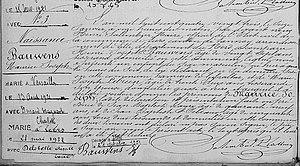
Registre des naissances de la commune Leers, année 1883, 1er feuillet, verso, acte n° 3.
Maurice Bauwens est un Capitaine aviateur de l'armée française, né le 15 janvier 1883 à Leers et décédé le 21 octobre 1951 dans la même commune. Pionnier de l'aviation militaire, il devient pilote d'escadrille dès 1912. Soldat exemplaire, un square portent son nom dans sa commune natale.